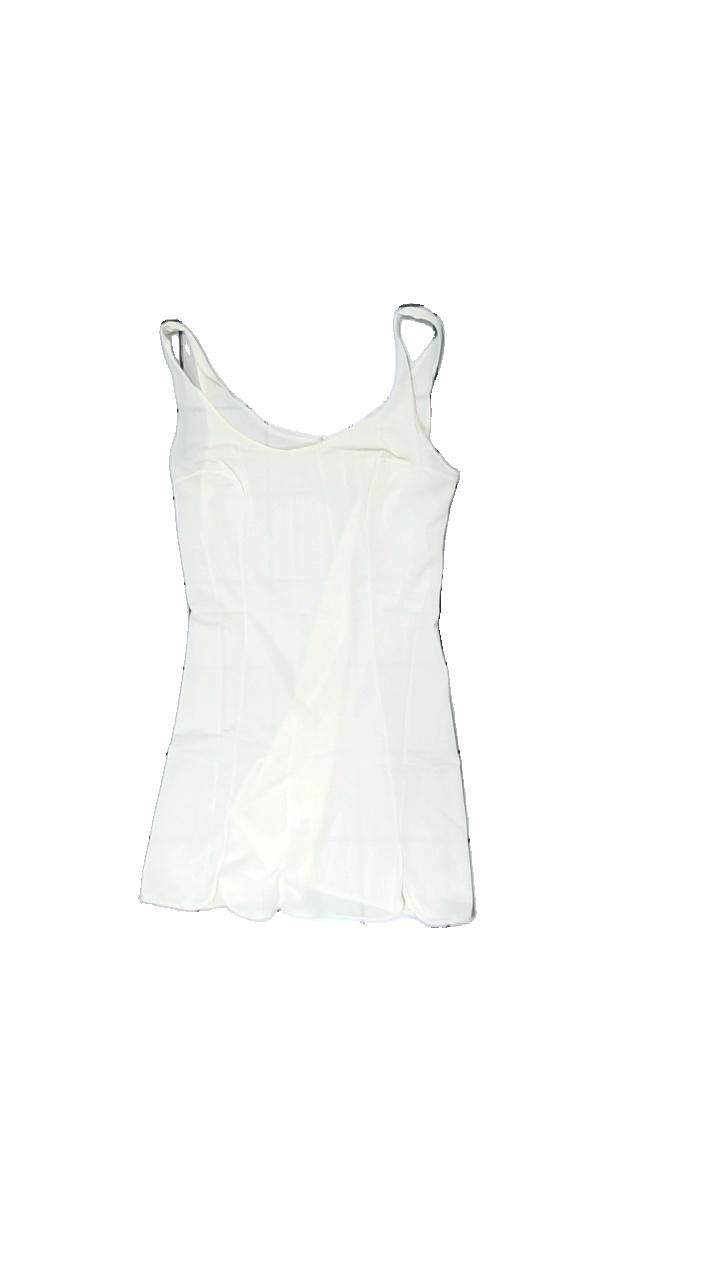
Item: Tank Top (Ladies)
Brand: Missing
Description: vitt transparent linne som är helt gult nu och har streck.
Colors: White
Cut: Regular
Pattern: Transparent
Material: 100% nylone
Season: Summer
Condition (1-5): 2
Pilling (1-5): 5
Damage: gul över hela
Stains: Major
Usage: Export
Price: <50